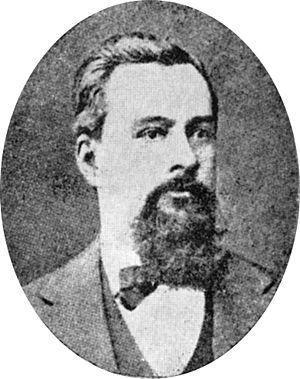
Cándido Pastor Bareiro Caballero né le 27 octobre 1833 à Luque et mort le 4 septembre 1880 à Asuncion, est un homme d'État, président du Paraguay du 27 novembre 1878 au 4 septembre 1880.